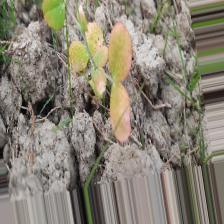
Label: Lentil Rust